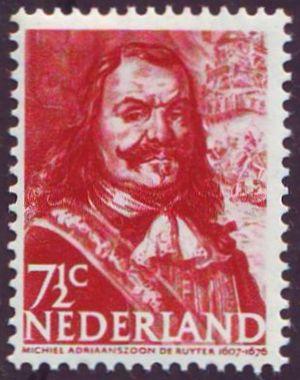
Cette liste regroupe les personnalités figurant sur les timbres postaux du Royaume des Pays-Bas. Au début, seuls les souverains y figuraient, puis ce sont les personnages importants de l'Histoire du Royaume qui seront représentés. De façon plus récente, des sportifs et des personnalités du monde du divertissement ont eu le droit à leur timbre.